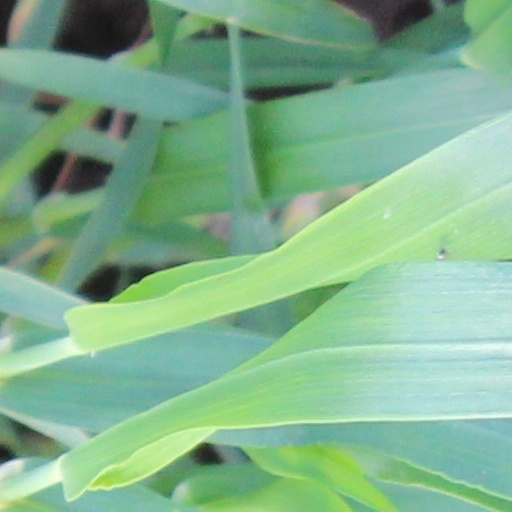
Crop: wheat